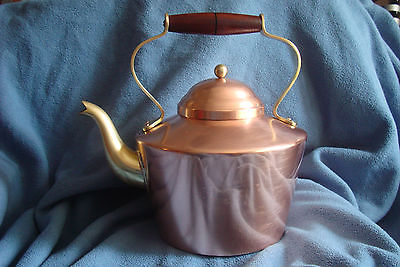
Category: kettle